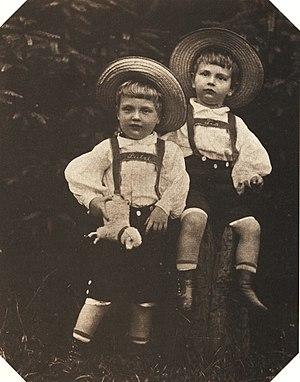
Représentation des fils de Frédéric-Christian de Saxe.